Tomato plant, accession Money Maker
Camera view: horizontal (90 deg, fisheye); turntable rotation: 330 degrees
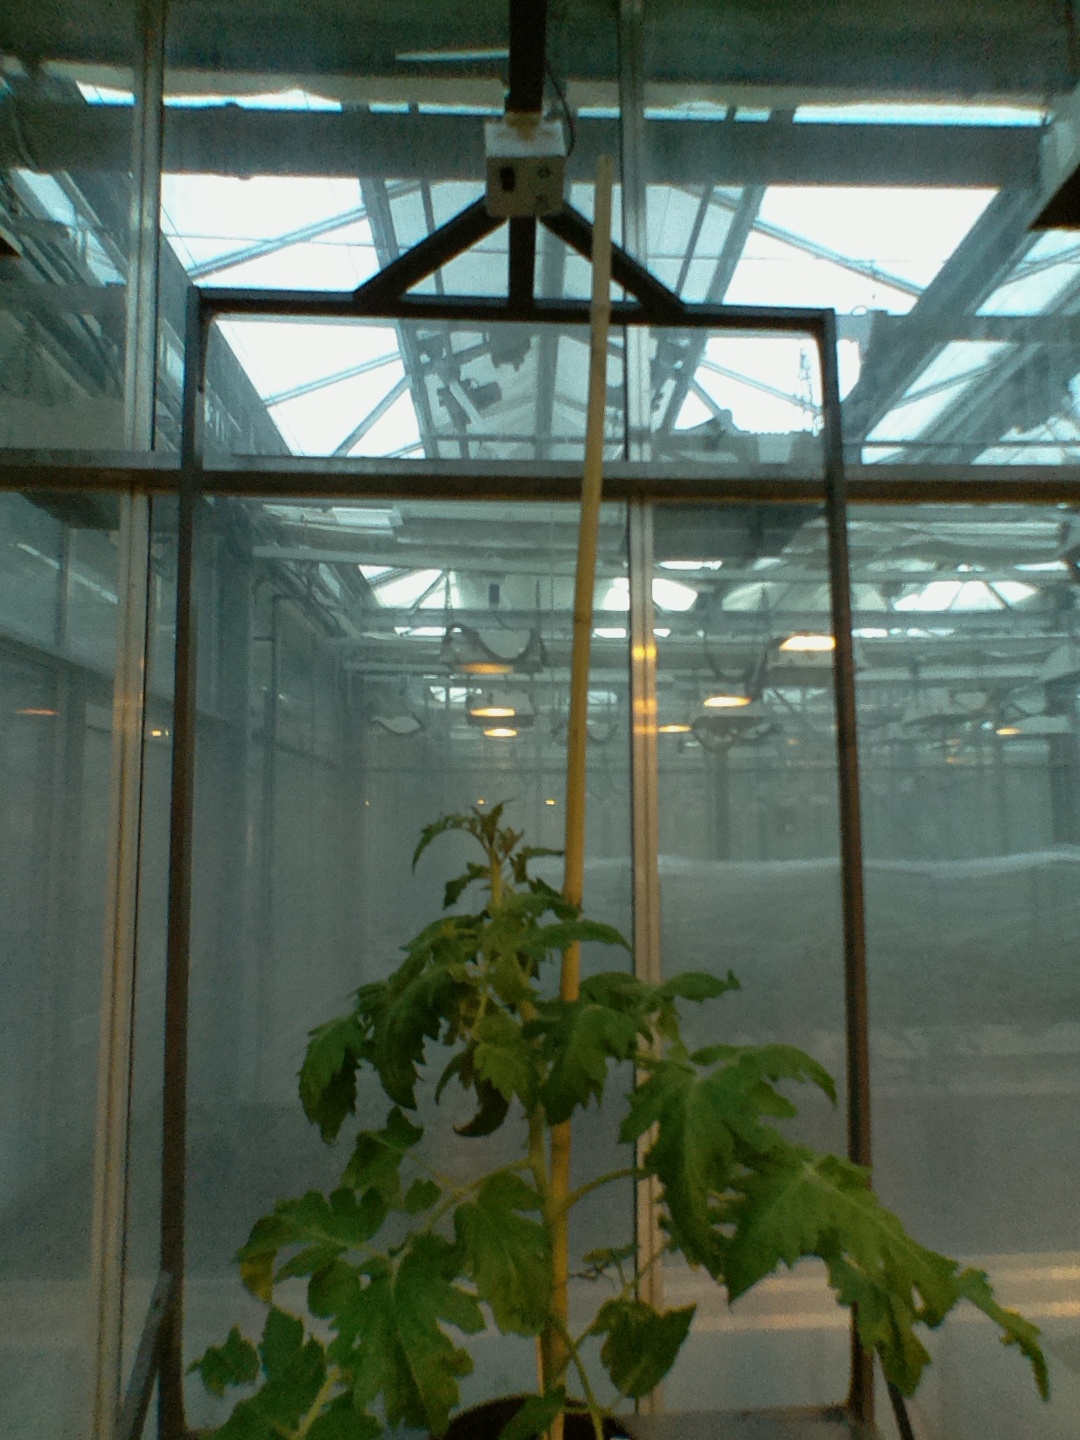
BBCH growth stage 55: 5 inflorescences visible